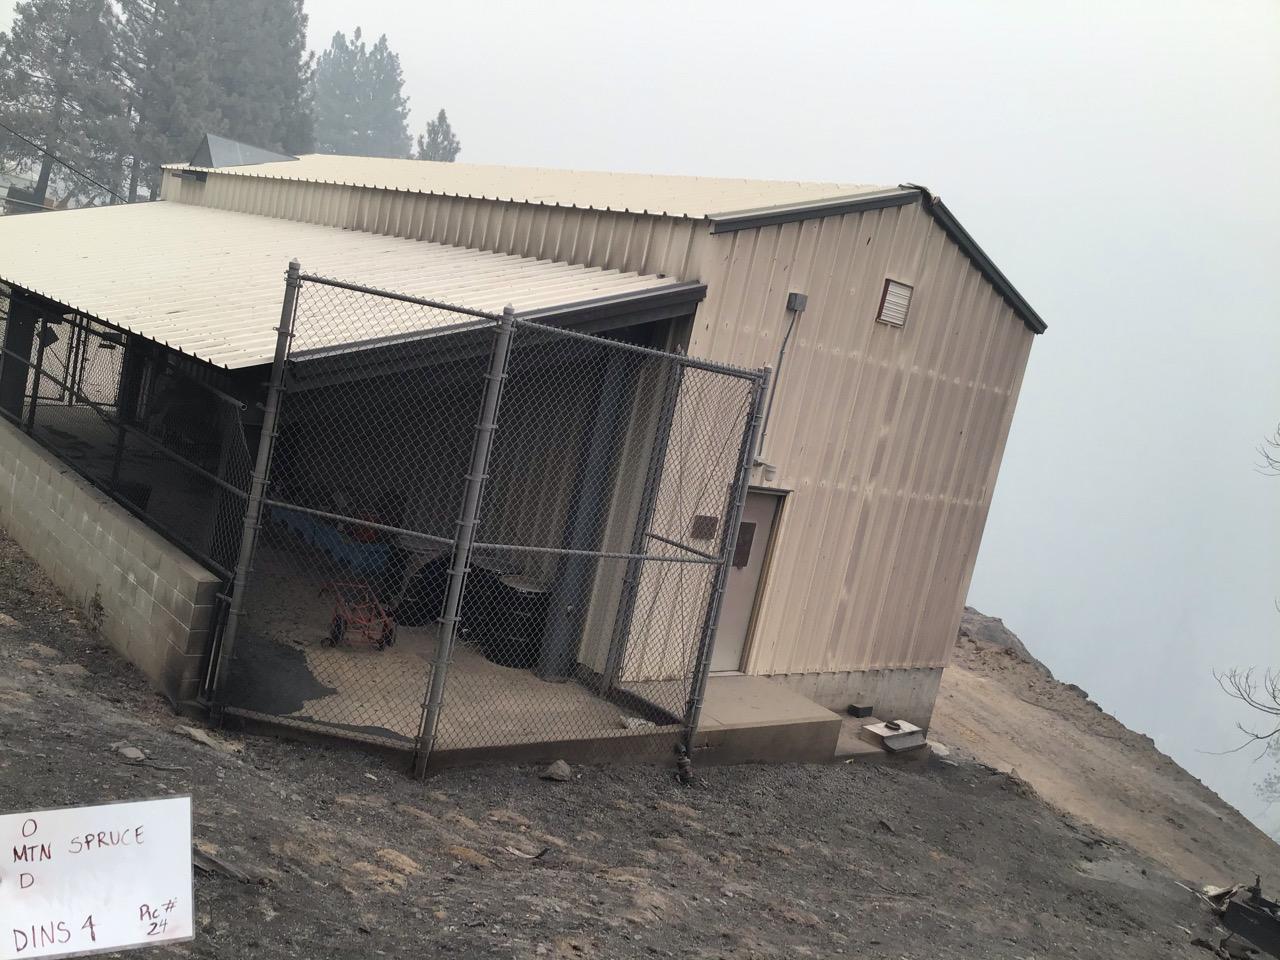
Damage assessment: affected